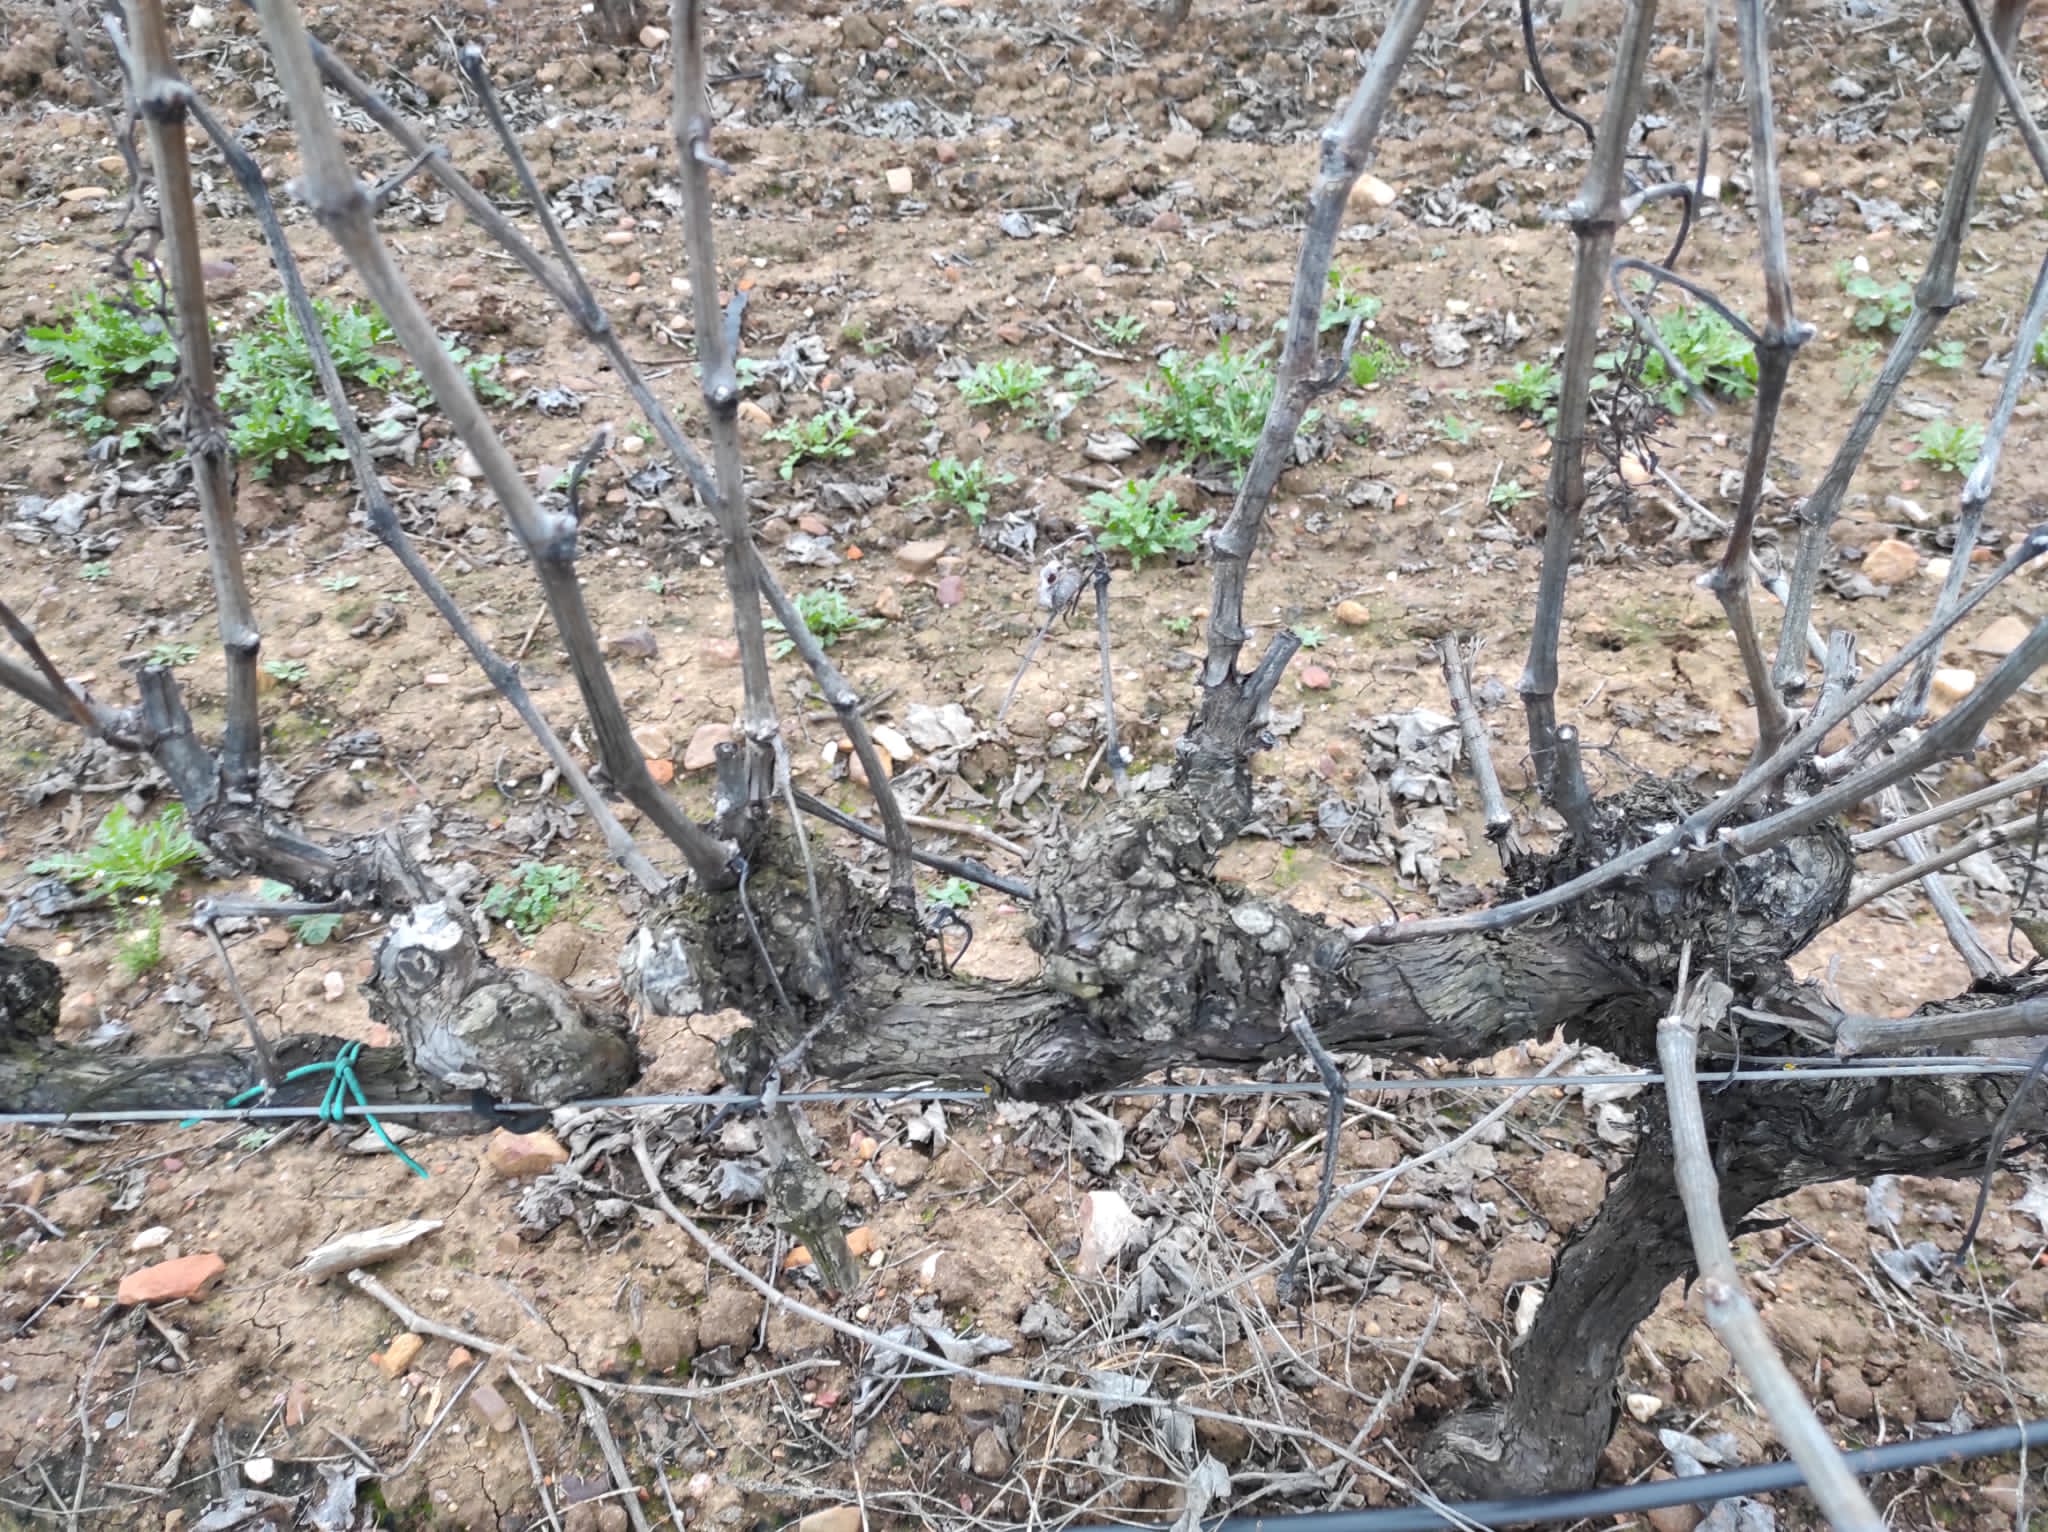
Unpruned shoots: 21
Pruned shoots: 0
Trunks: 2